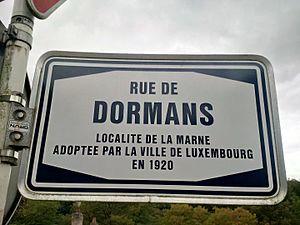
Plaque de nom de rue à Luxembourg
Dormans est une commune française, située dans le département de la Marne en région Grand Est.